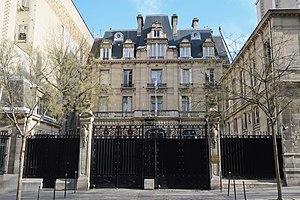
Ambassade de Côte d'Ivoire en France, 102 avenue Raymond-Poincaré (Paris, 16e).
L'ambassade de Côte d'Ivoire en France est la représentation diplomatique de la République de Côte d'Ivoire en République française. Elle est située à Paris et son ambassadeur est, depuis 2013, Charles Providence Gomis.
Cet article liste les représentations diplomatiques de la Côte d'Ivoire à l'étranger, en excluant les consulats honoraires.